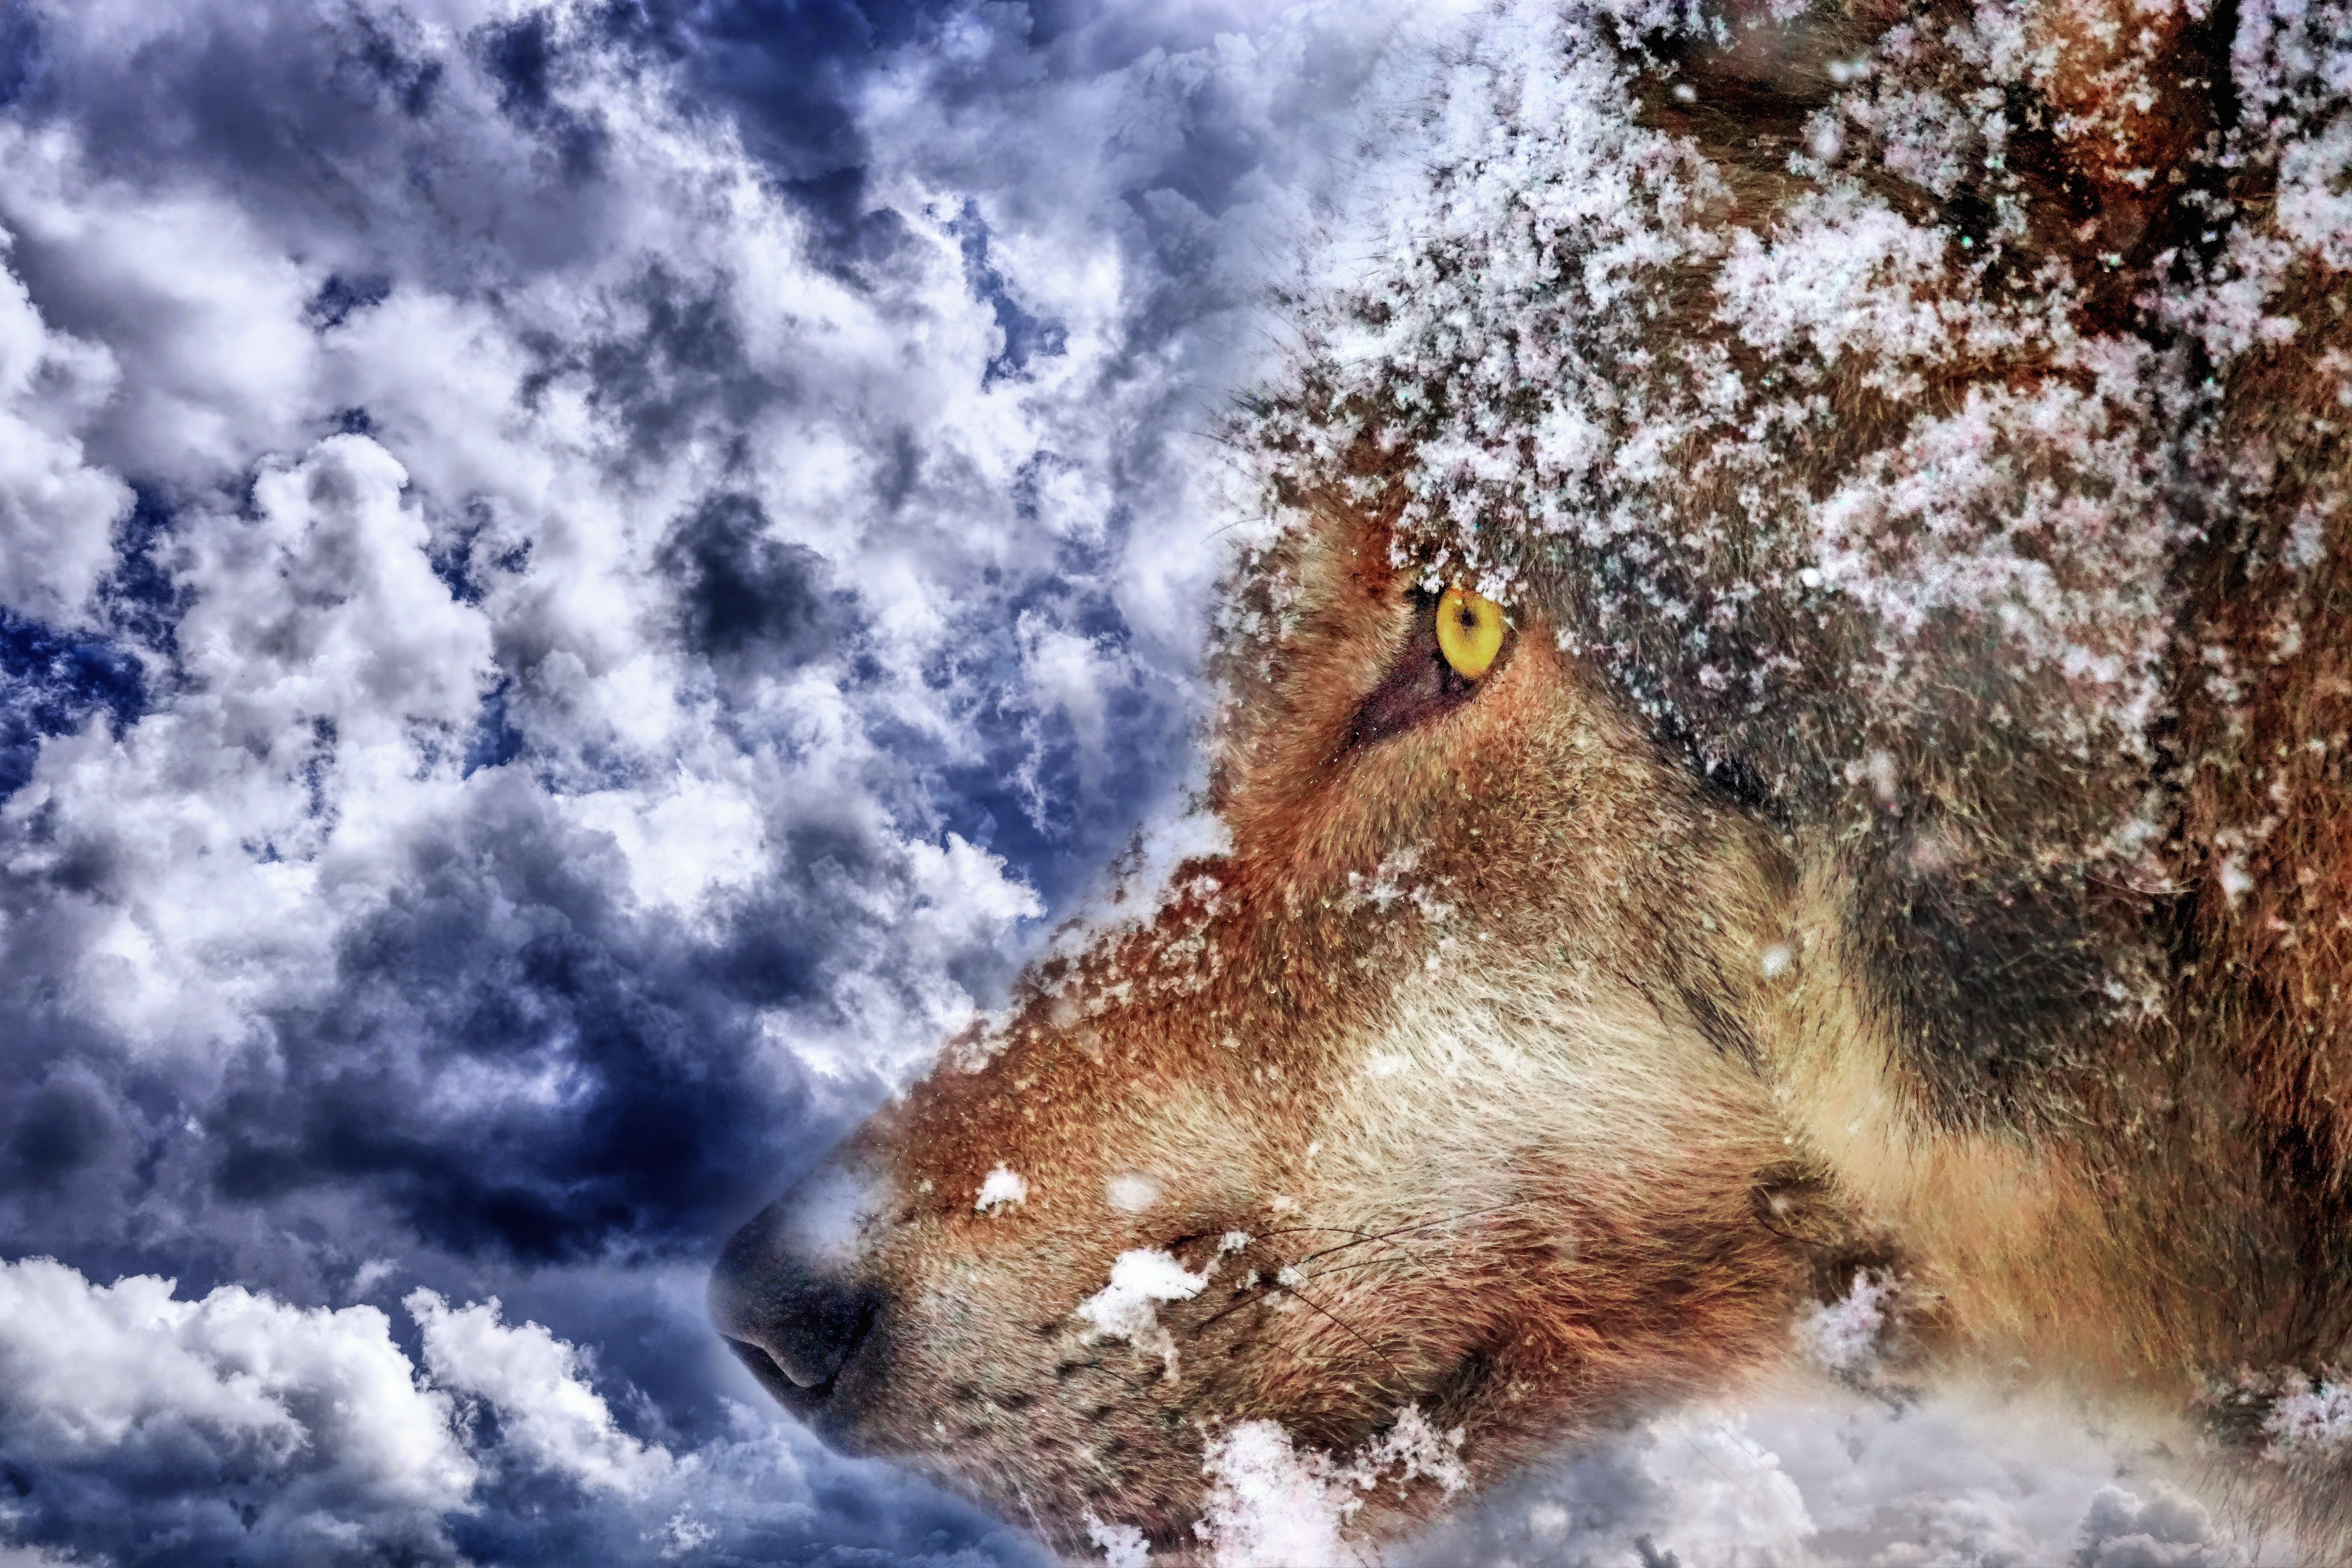
wolf, snow, cold, eye, green, stinging, predatory, winter, landscape, animal, world, frost, wildlife, sky, geological phenomenon, freezing, water, snout, tree, computer wallpaper